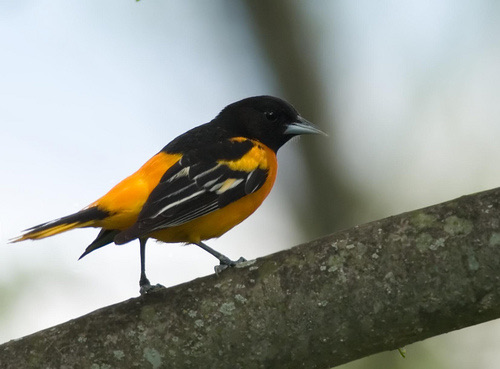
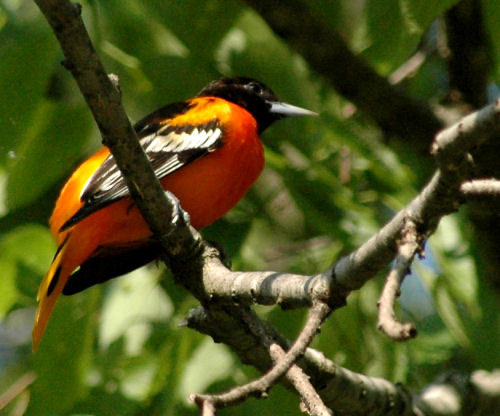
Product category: misc
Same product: yes